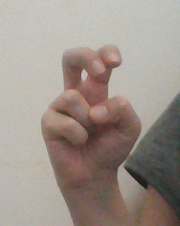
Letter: toot